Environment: real
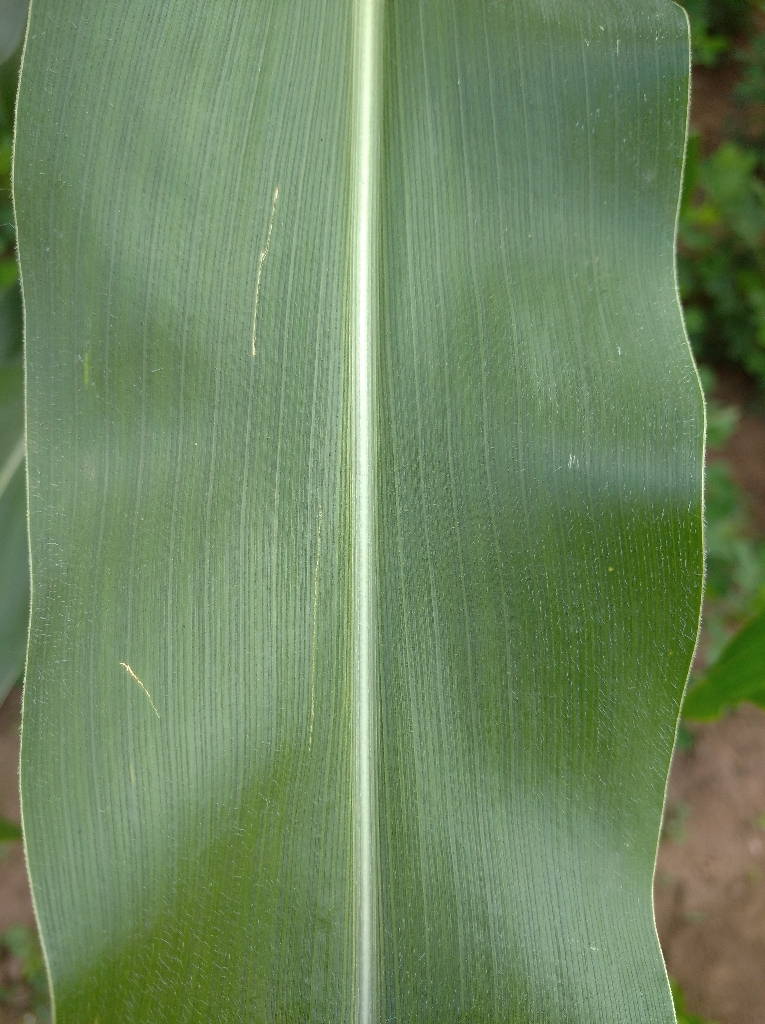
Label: healthy